Engine Company 23

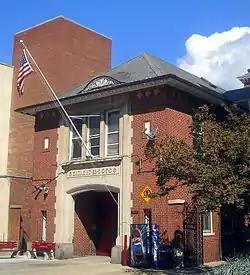
Engine Company 23 building (2008)

Engine Company 23 is a fire station and a historic structure located in the Foggy Bottom neighborhood of Washington, D.C. The two-story Italianate style building was a collaboration of the Washington, D.C. architectural firm of Hornblower & Marshall and District of Columbia Municipal Architect Snowden Ashford. It was built in 1910. The exterior of the structure features segmental-arched vehicle openings and quoined limestone frontispiece. It was listed on both the District of Columbia Inventory of Historic Sites in 2005 and on the National Register of Historic Places in 2007. The building sits on the campus of the George Washington University near Kogan Plaza.